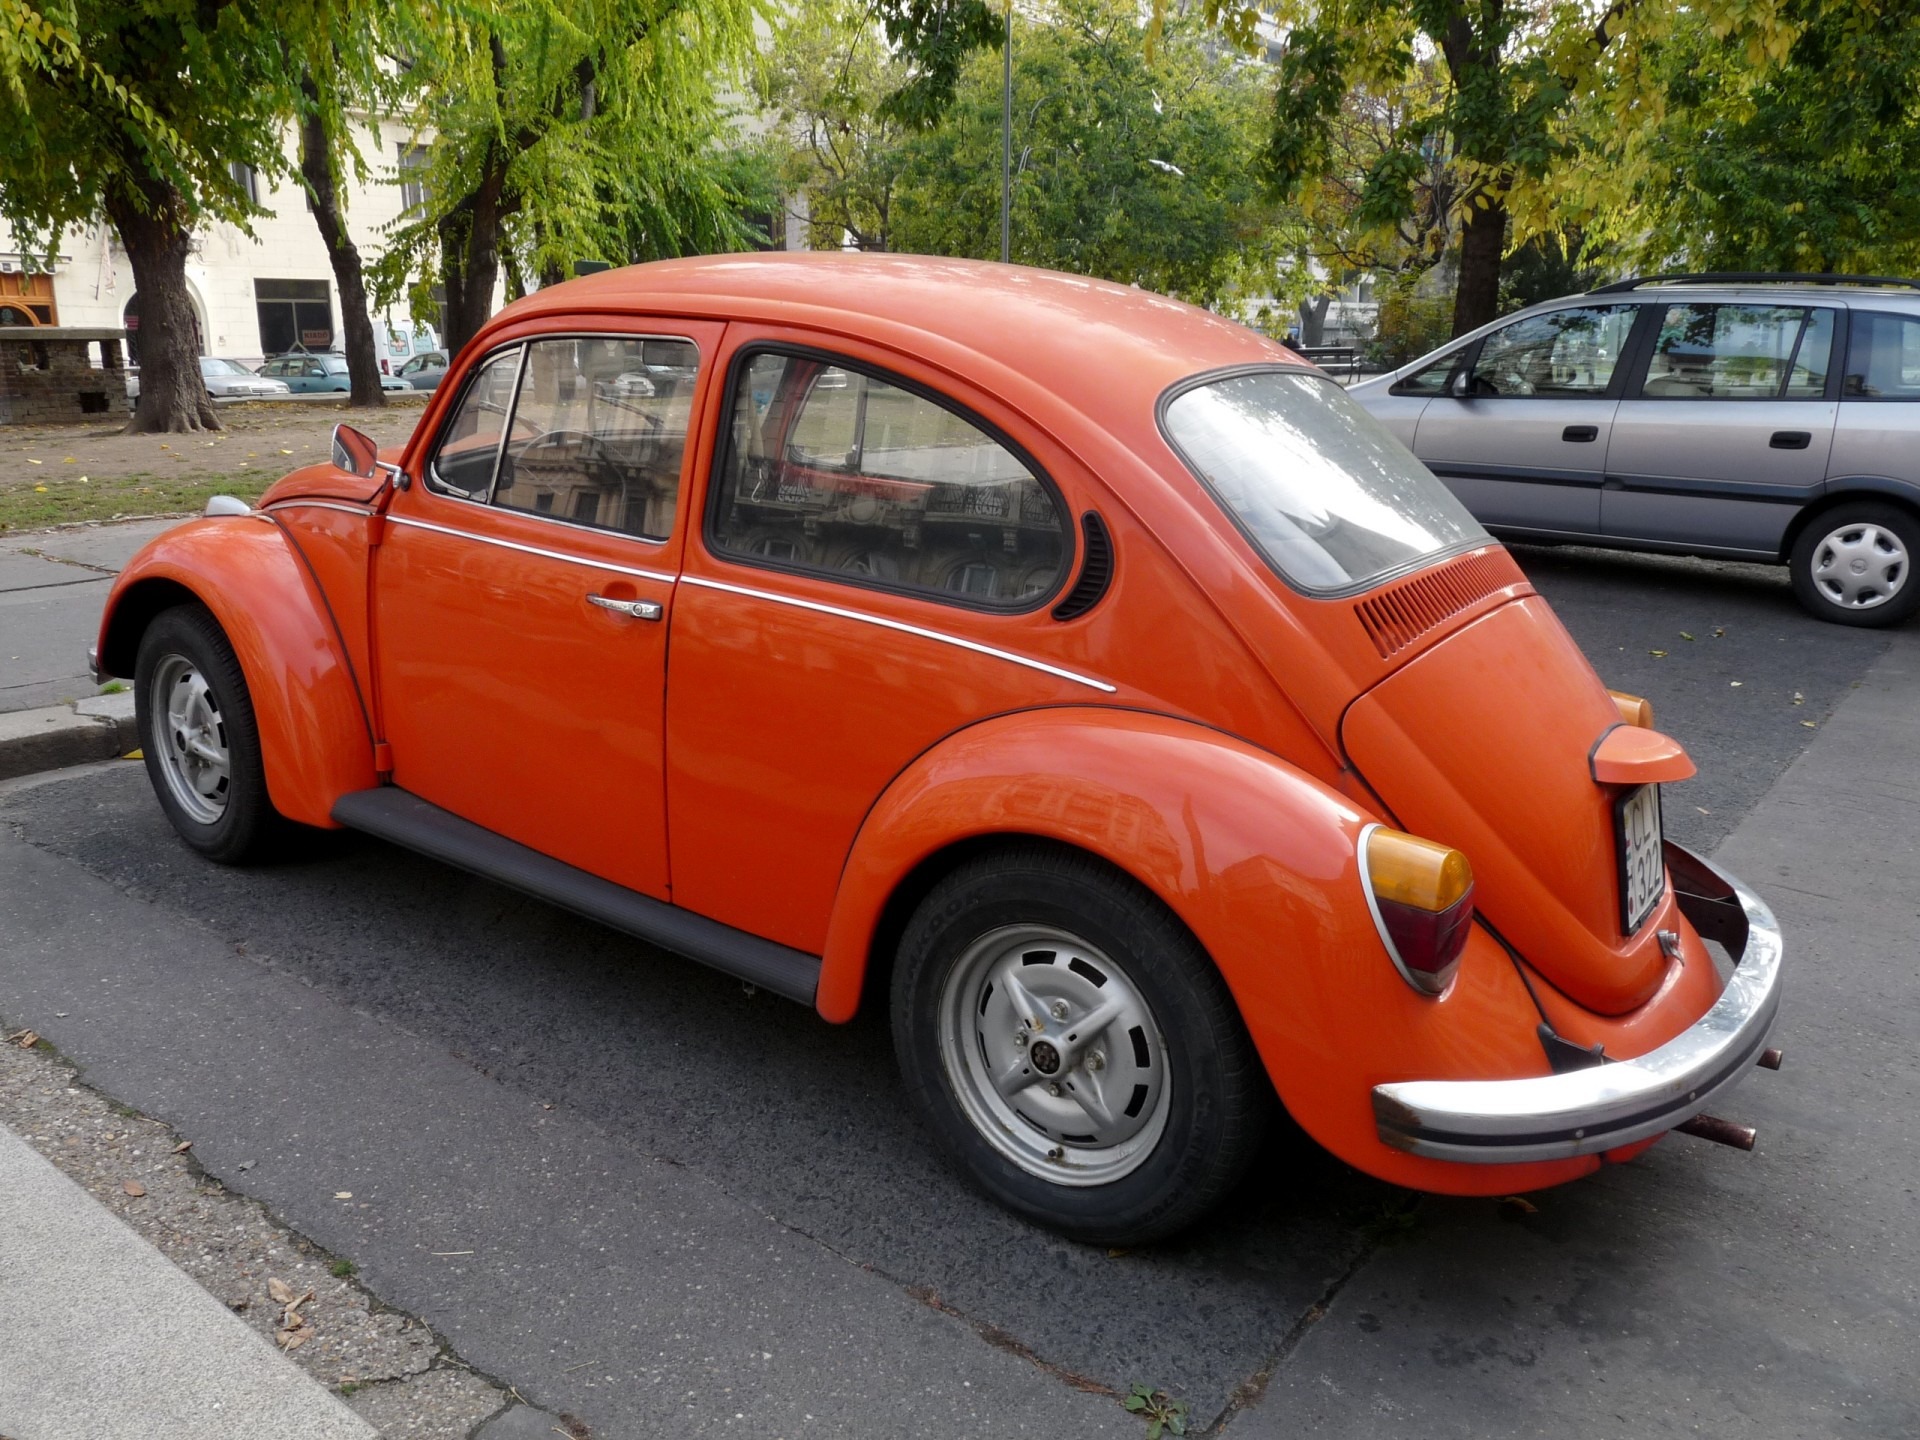
car, vintage, wheel, automobile, volkswagen, old, parking, orange, red, vehicle, park, auto, parked, bright, beetle, antique car, city car, old timer, land vehicle, volkswagen beetle, automobile make, automotive design, subcompact car, volkswagen new beetle